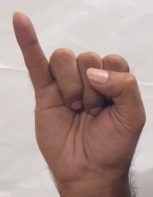
ASL sign: I